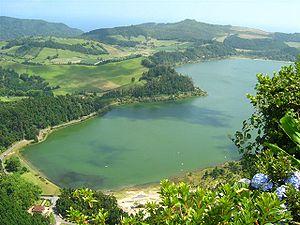
São Miguel est la plus grande île de l'archipel portugais des Açores et la plus peuplée.